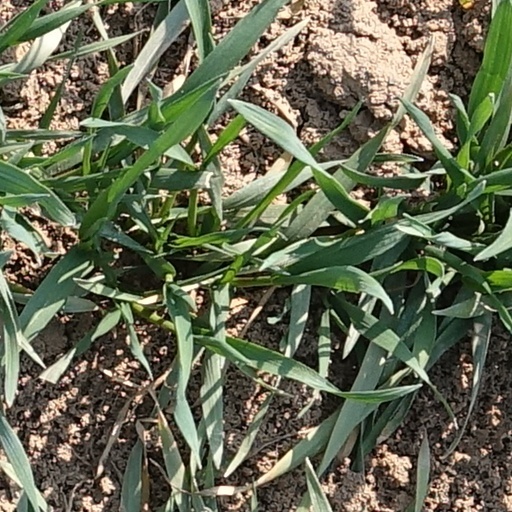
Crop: wheat